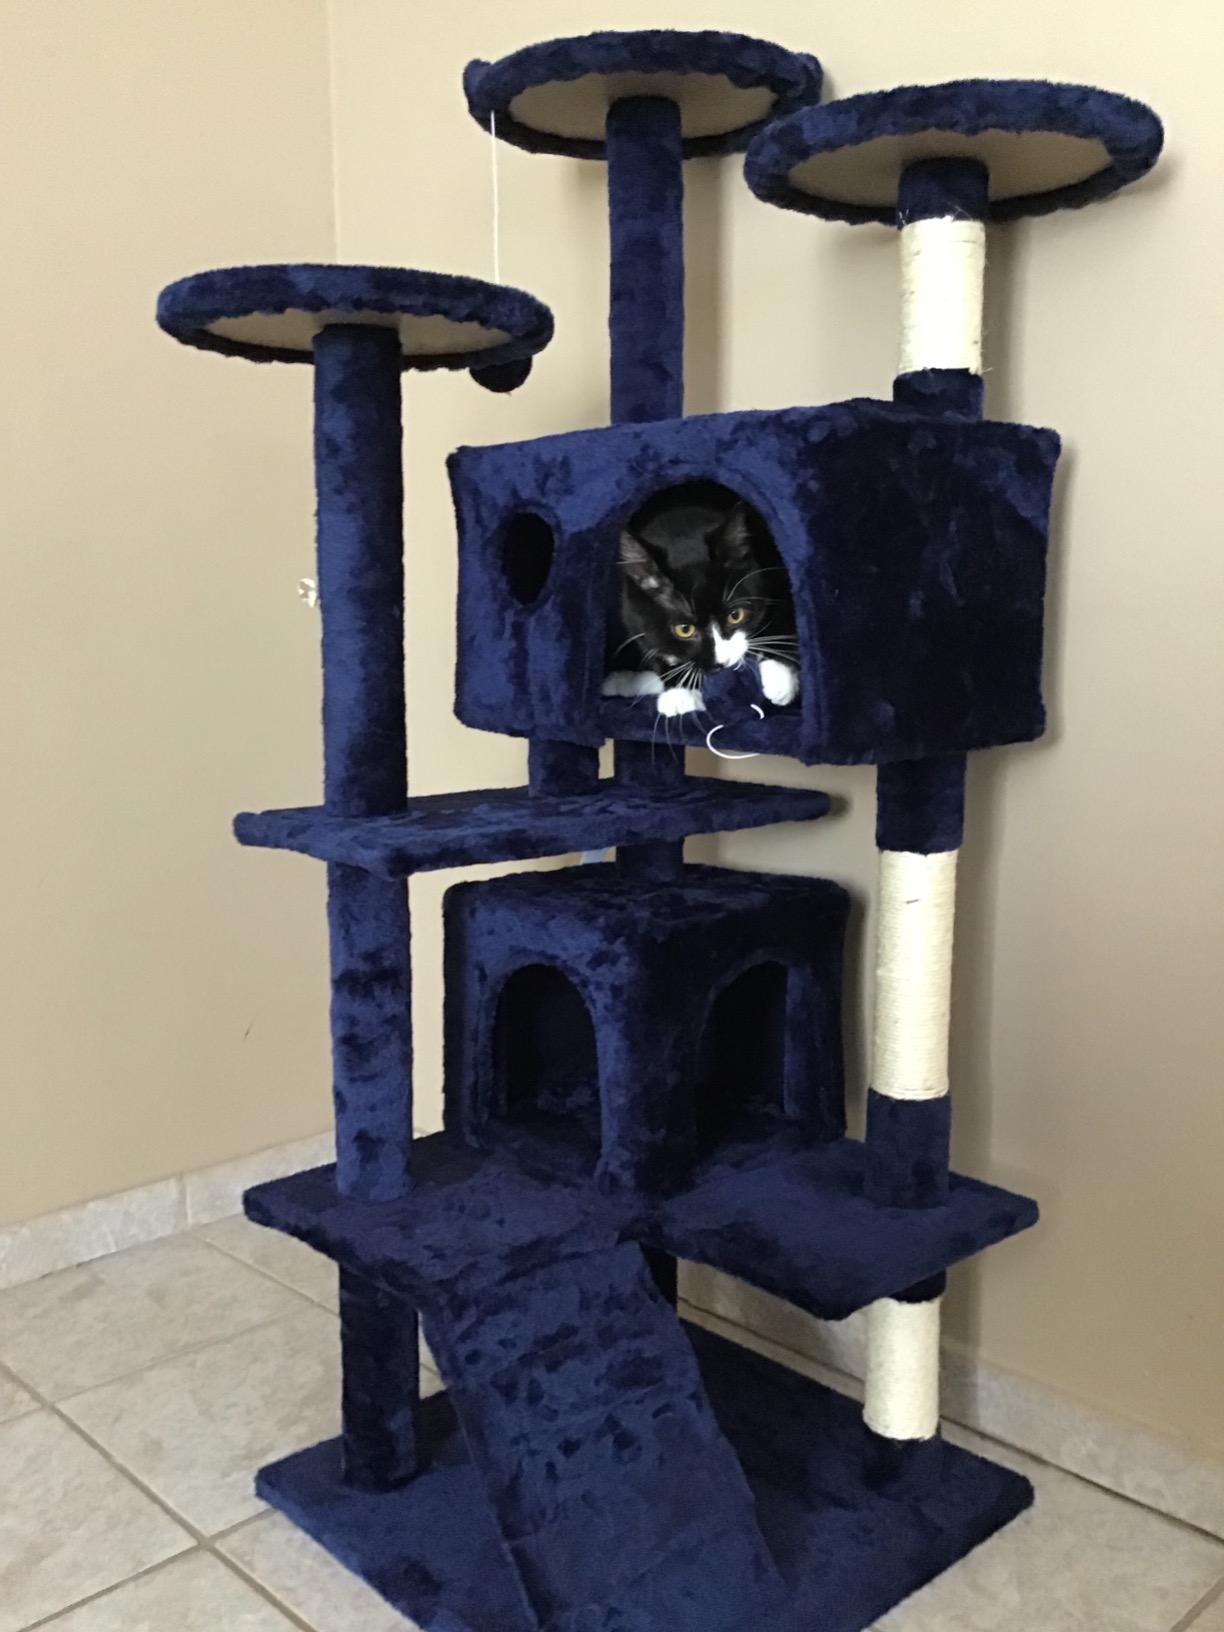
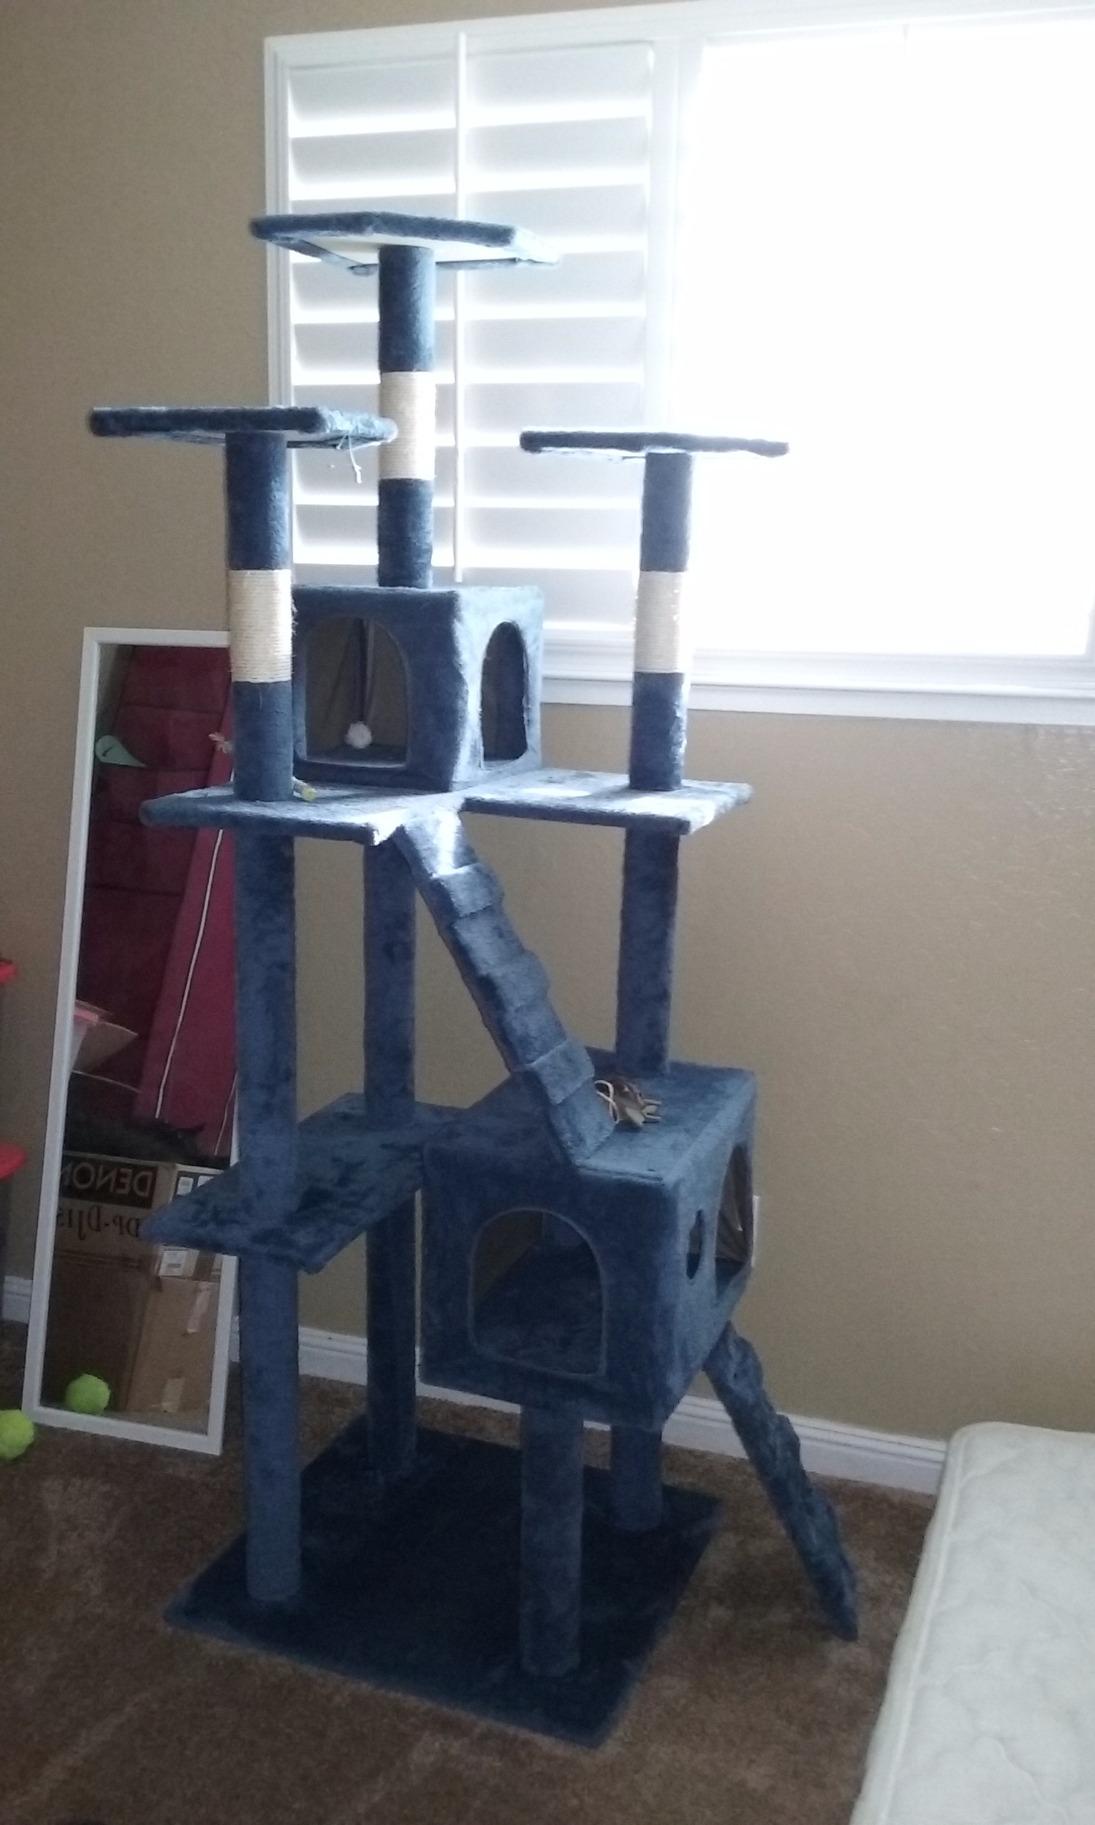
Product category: items_cat tree
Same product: no